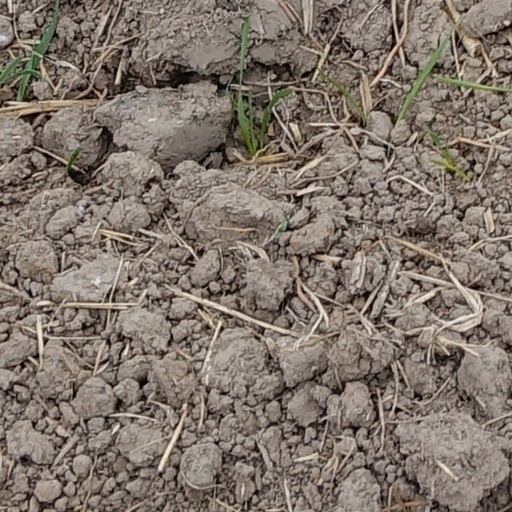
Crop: wheat